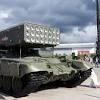
Label: Self Propelled Artillery